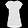
Label: T - shirt / top